Max Factor

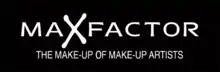
Former logo used until 2013/2014

Max Factor was born Maksymilian Faktorowicz in Congress Poland, and later moved to Moscow, where he was employed as a wig maker. After emigrating to the United States in 1904, Factor moved his family and business to Los Angeles, seeing an opportunity to provide made-to-order wigs and theatrical make-up to the growing film industry. Besides selling his own make-up products, he soon became the West Coast distributor of both Leichner and Minor, two leading theatrical make-up manufacturers.